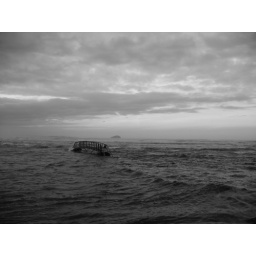
The water was really high that day...almost in the car park.